Vitaly Petrov

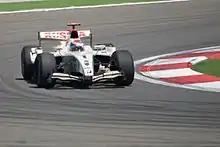
Petrov took his first win of the 2009 GP2 Series season at the Turkish round.

In 2007 he moved to Campos Grand Prix, where he joined Giorgio Pantano. He scored five-point-scoring positions from 21 races and took his first victory at Valencia on his way to finishing 13th in the standings. He competed in several Le Mans Series races throughout the year, including the 24 Hours of Le Mans in a Courage Compétition LMP2 car. The car completed 198 laps before retiring from the race, being classified in 38th.